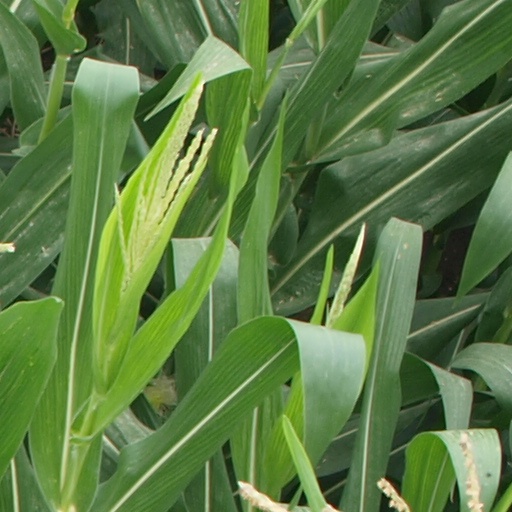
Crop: maize; corn